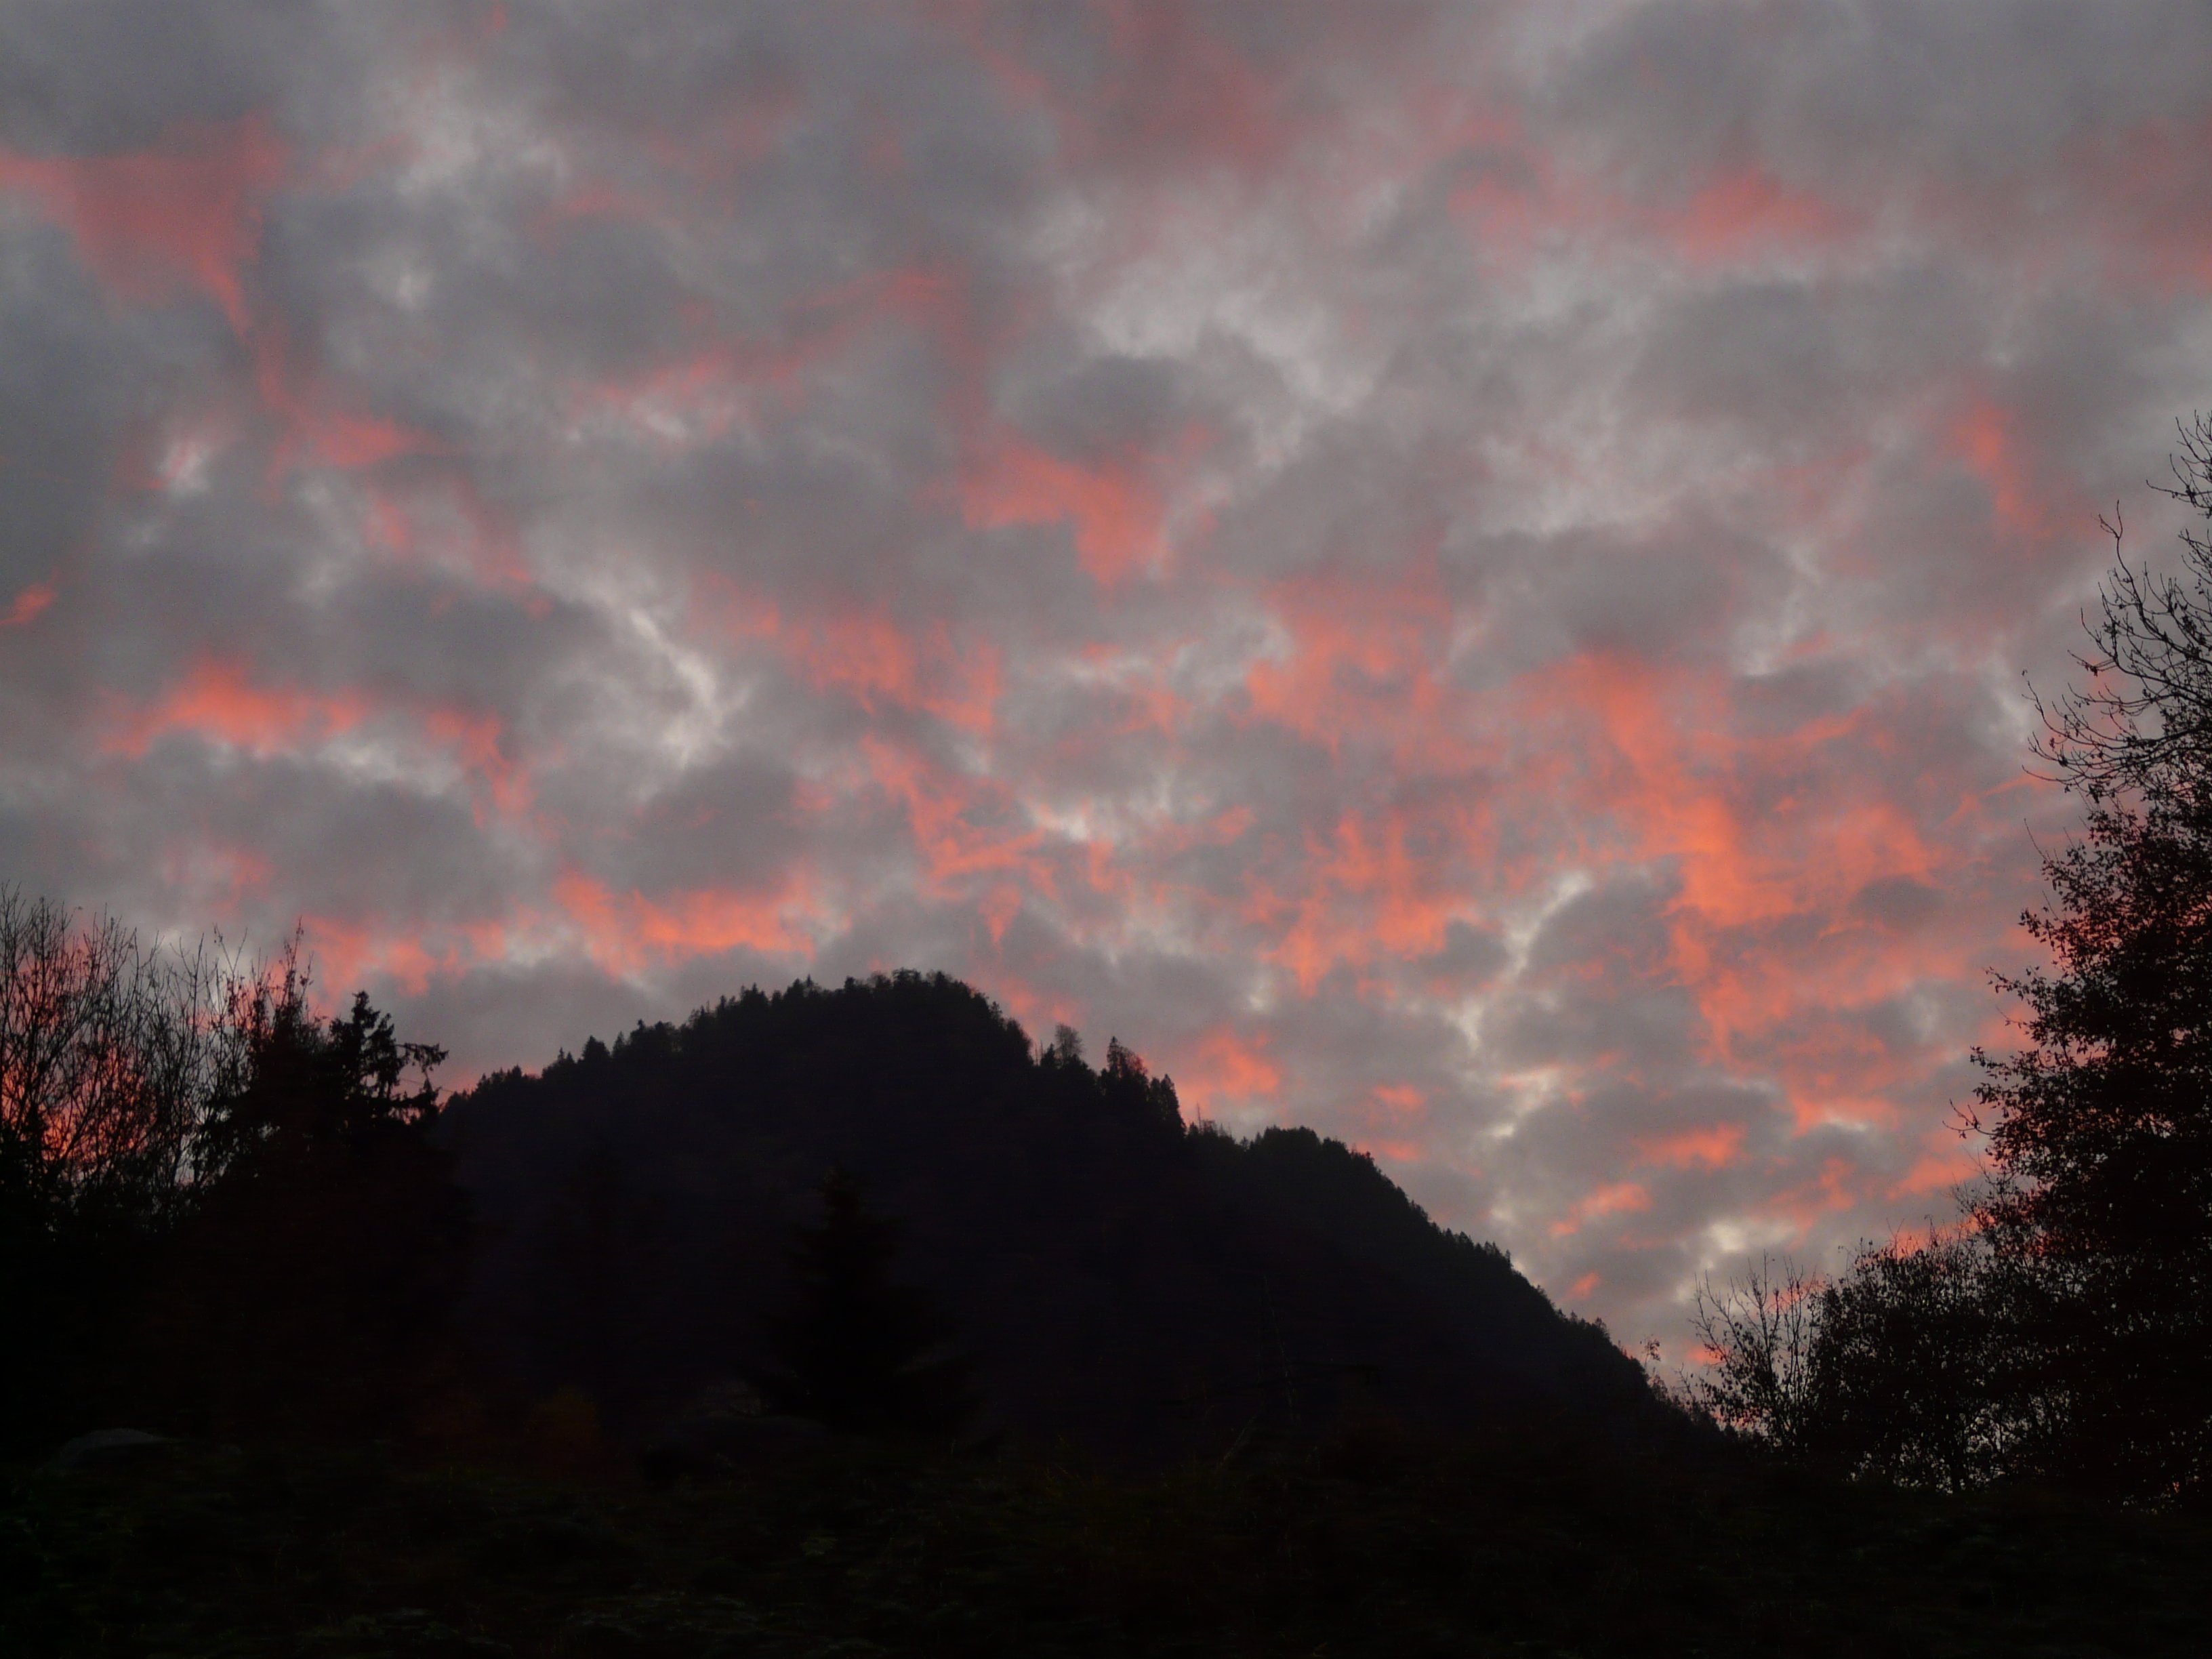
mountain, cloud, sky, sunrise, sunset, morning, dawn, atmosphere, dusk, evening, red, fire, clouds, burning, gloomy, fiery, reddish, afterglow, threatening, meteorological phenomenon, atmospheric phenomenon, red sky at morning